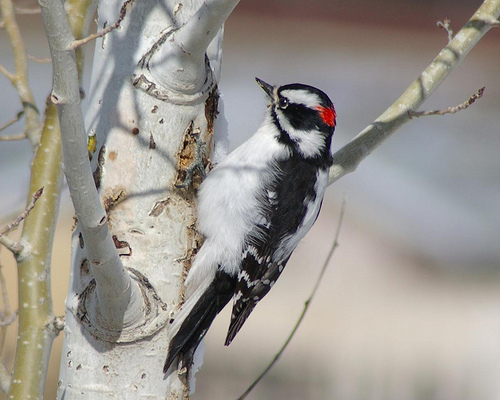
this bird has a white belly and black wings and tail feathers; its cheek patch is black, and there is a red spot on the top of the head.
this black and white bird has a snow white belly, but a scratchy pattern of black and white through the rest of it's body with a small red patch behind it's head.
small bird with a white belly, black malar stripe, and a black nape and crown interrupted by a red patch.
this bird has a red spot on the back of its head, a thick white stripe above its eyesmall white black and read bird with medium black beaka small bird with a red spot on its crown, a white belly, a white-speckled black back, and white wingbars on black wings.
this bird has wings that are black and has a red crown
this bird has patches of black and white, a red nape, and a long beak.
this bird has wings that are black and has a red crownthe bird has a red spot on the crest of its head but the body is black and white with a small bill.
Species: Downy Woodpecker